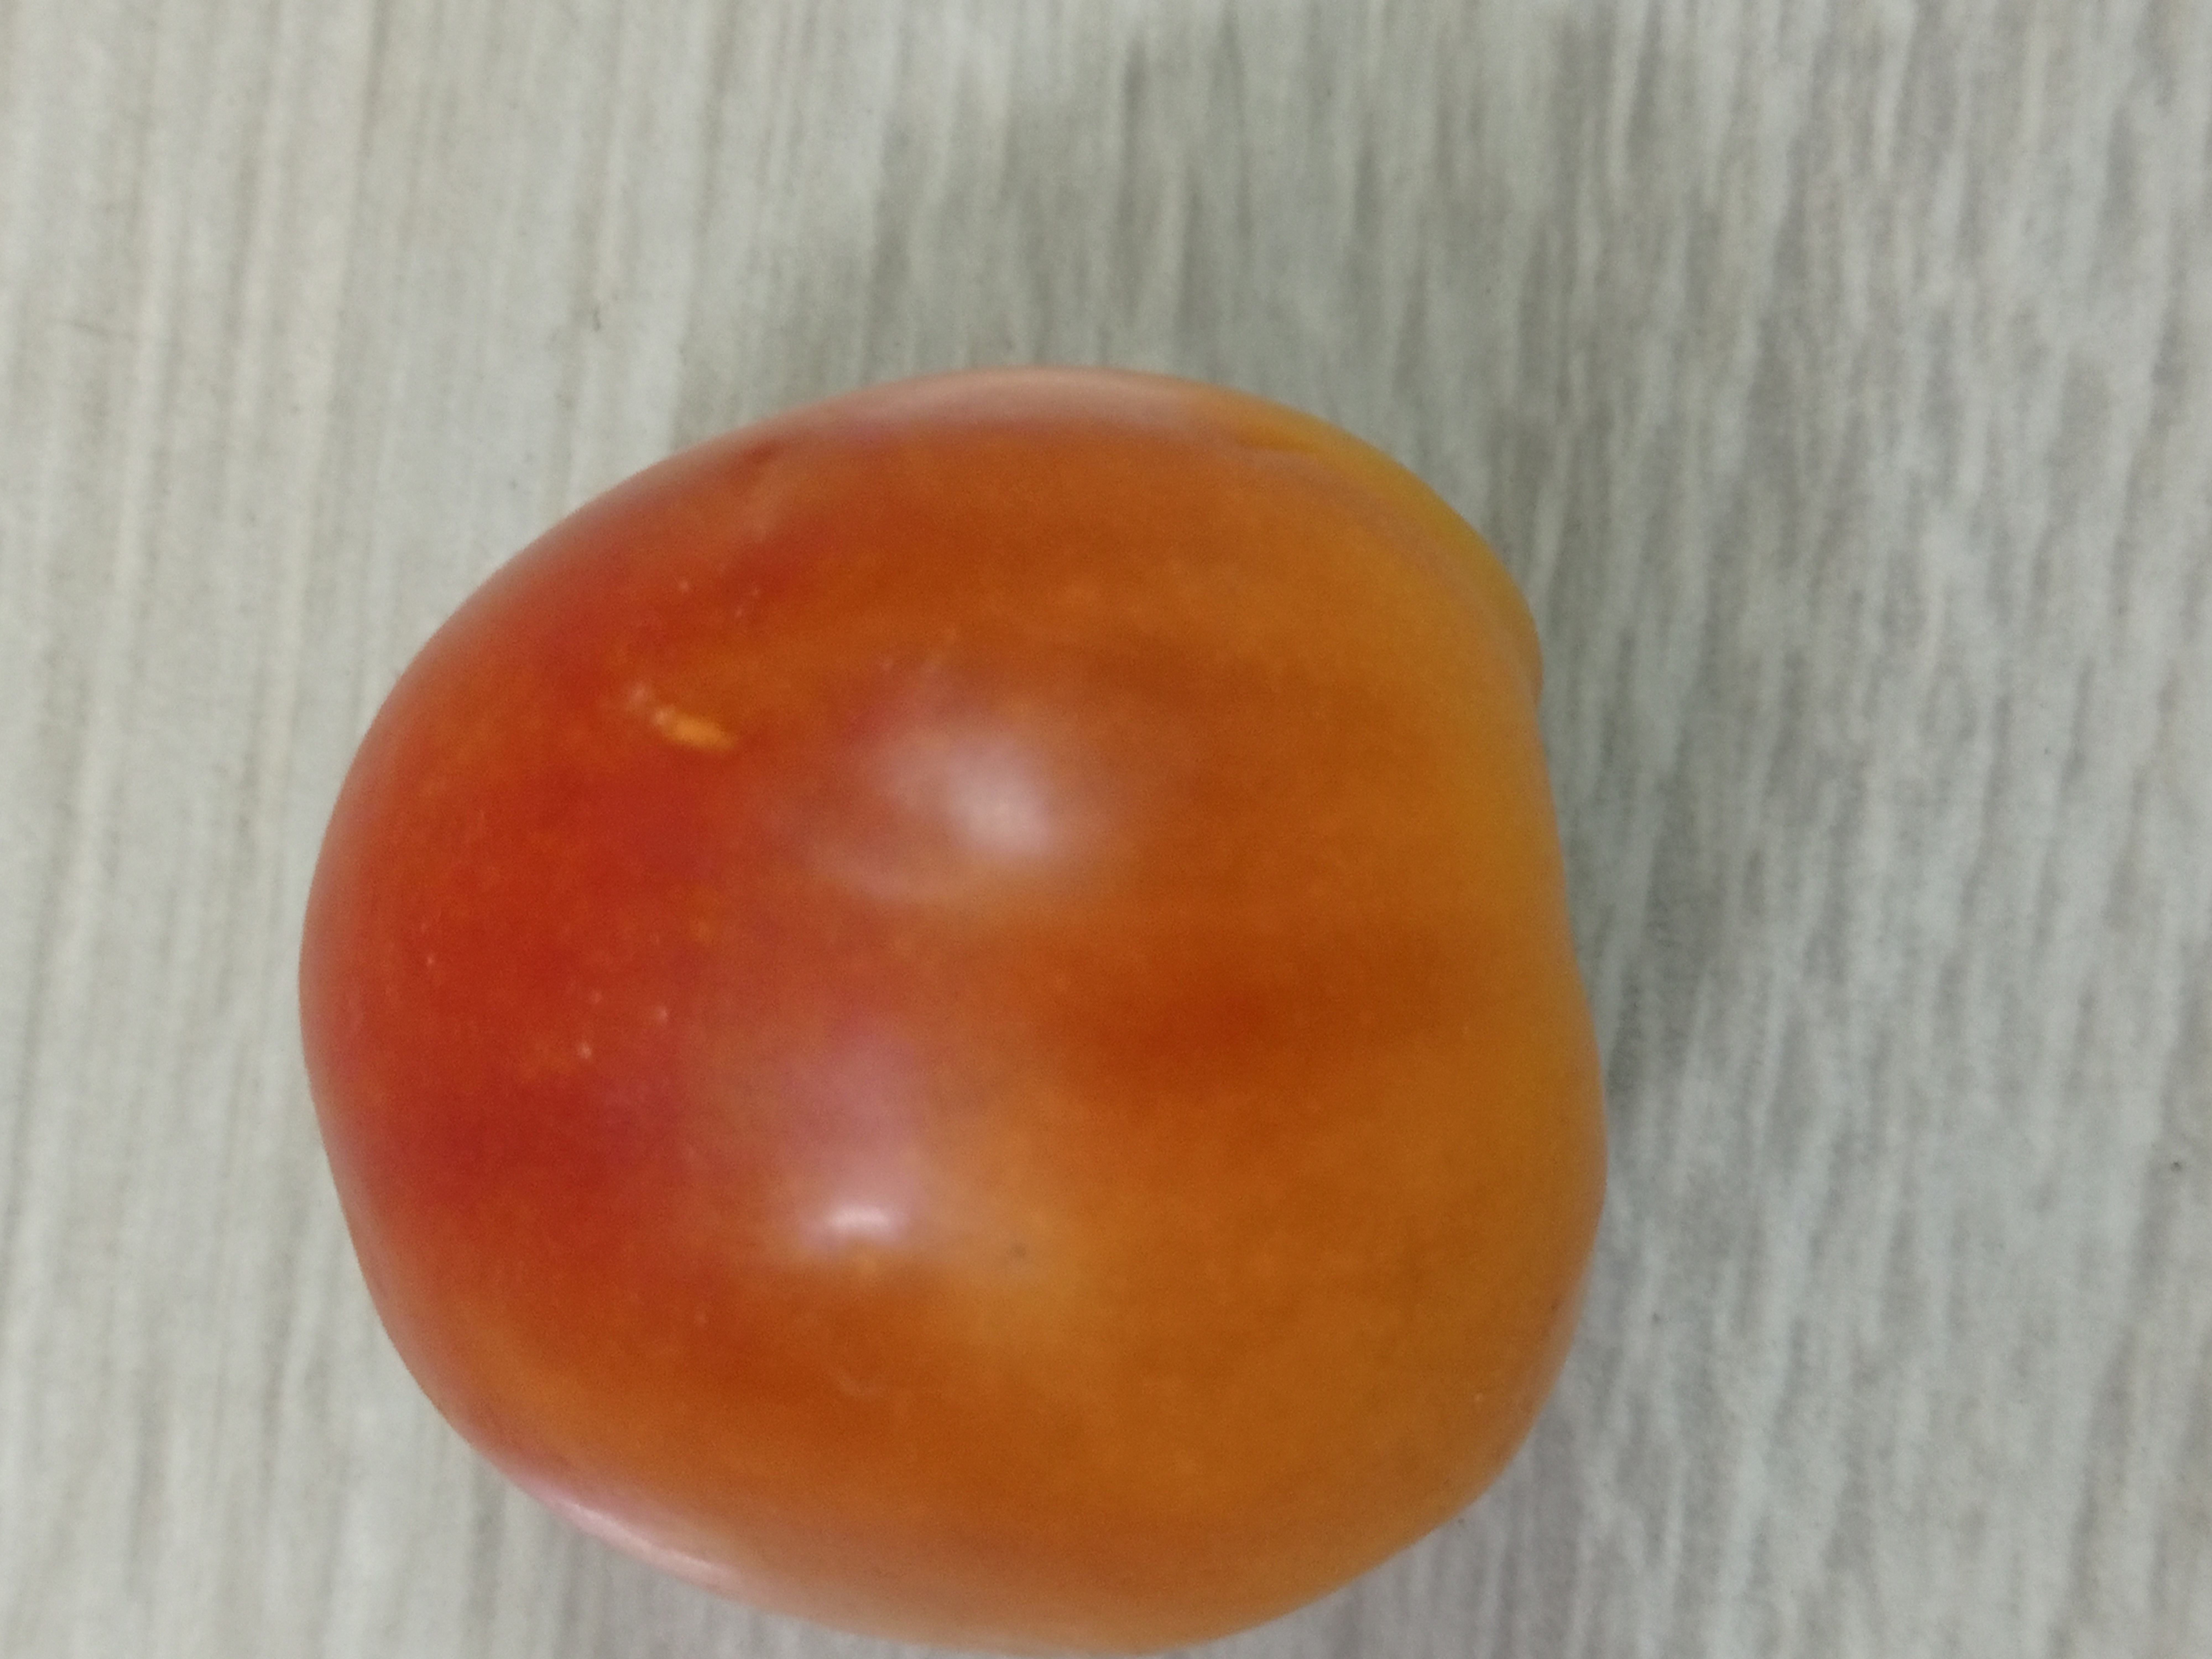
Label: Fresh